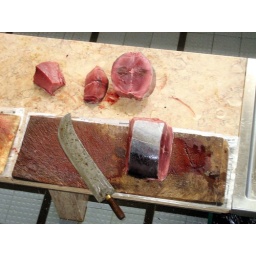
Look at the newspaper below the fish table ;) Mercado dos Lavradores. Funchal.